Château Tanunda Winery

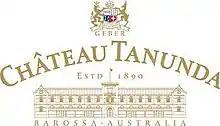
Chateau Tanunda logo

The Château Tanunda is one of the most significant winery buildings in the Barossa Valley built with bluestone quarried from nearby Bethany in the late 1890s, Glasgow cast iron, and French oak, and is a designated monument on the South Australian Heritage Register.